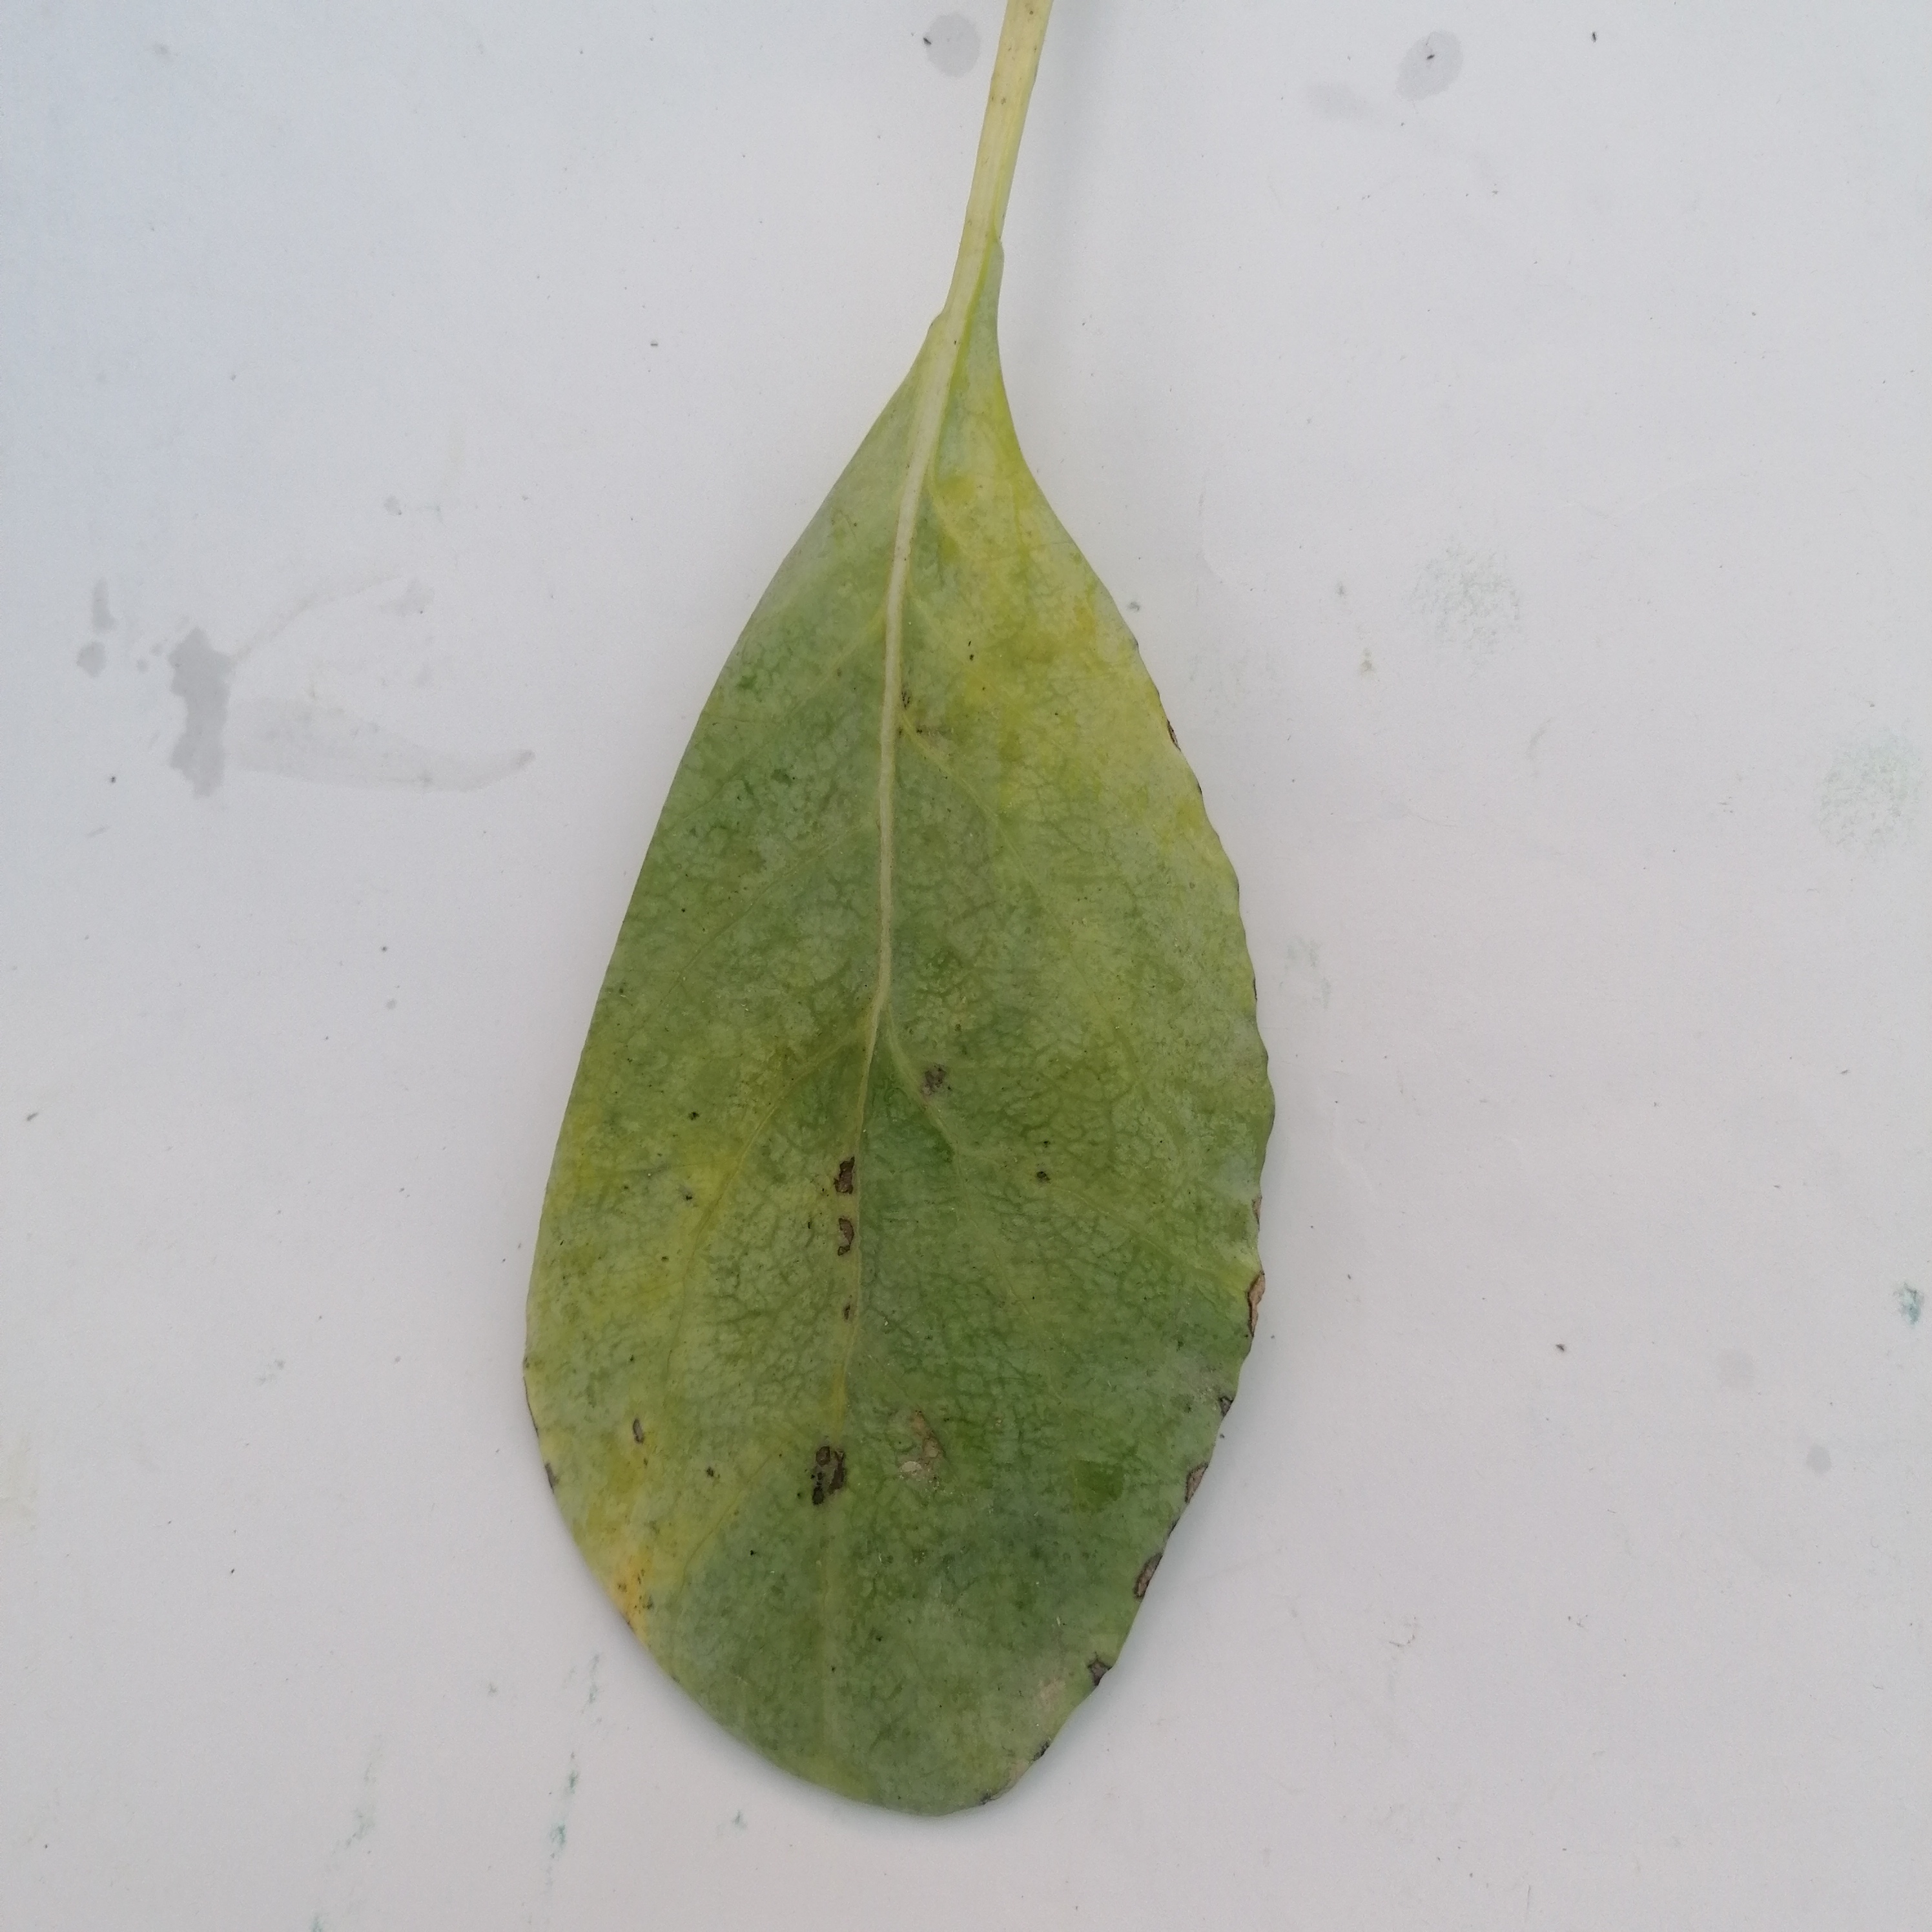
Label: Black Rot